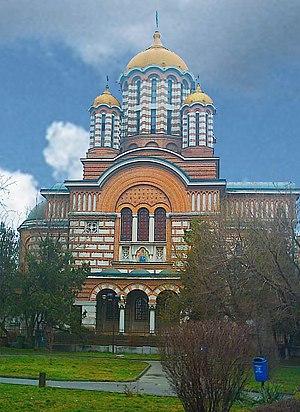
L'architecture néo-byzantine est un style architectural de la seconde moitié du XIXᵉ siècle et du début du XXᵉ siècle. Elle fut employée notamment dans les édifices publics et religieux. L'architecture néo-byzantine intègre des éléments de l'architecture byzantine associés à des éléments empruntés à l'architecture chrétienne médiévale de l'Europe de l'Est, notamment orthodoxe, telle qu'elle s'est développée à Constantinople et, plus généralement, dans l'Empire byzantin entre les Vᵉ et XIᵉ siècles.
La Roumanie est une république laïque en ce sens que, constitutionnellement, l'État et les communautés religieuses sont indépendants les uns des autres, mais cette séparation est plus proche du système existant au Québec, en Belgique, en Suisse et dans les trois départements français d'Alsace-Moselle, que de la « laïcité à la française ». En effet, l'État rémunère les membres des clergés des religions qu'il reconnaît, et des cours de religion au choix sont offerts par l'école publique. L'État roumain reconnait 18 dénominations sur la trentaine que compte le pays. Les autres confessions sont considérées comme des sectes et ne bénéficient pas des mêmes avantages.